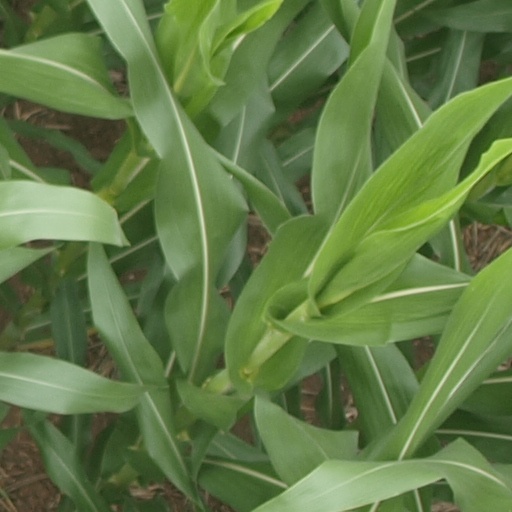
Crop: maize; corn